Iodine compounds

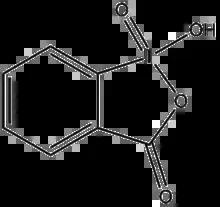
Structure of the oxidising agent 2-iodoxybenzoic acid

Organoiodine compounds have been fundamental in the development of organic synthesis, such as in the Hofmann elimination of amines, the Williamson ether synthesis, the Wurtz coupling reaction, and in Grignard reagents.